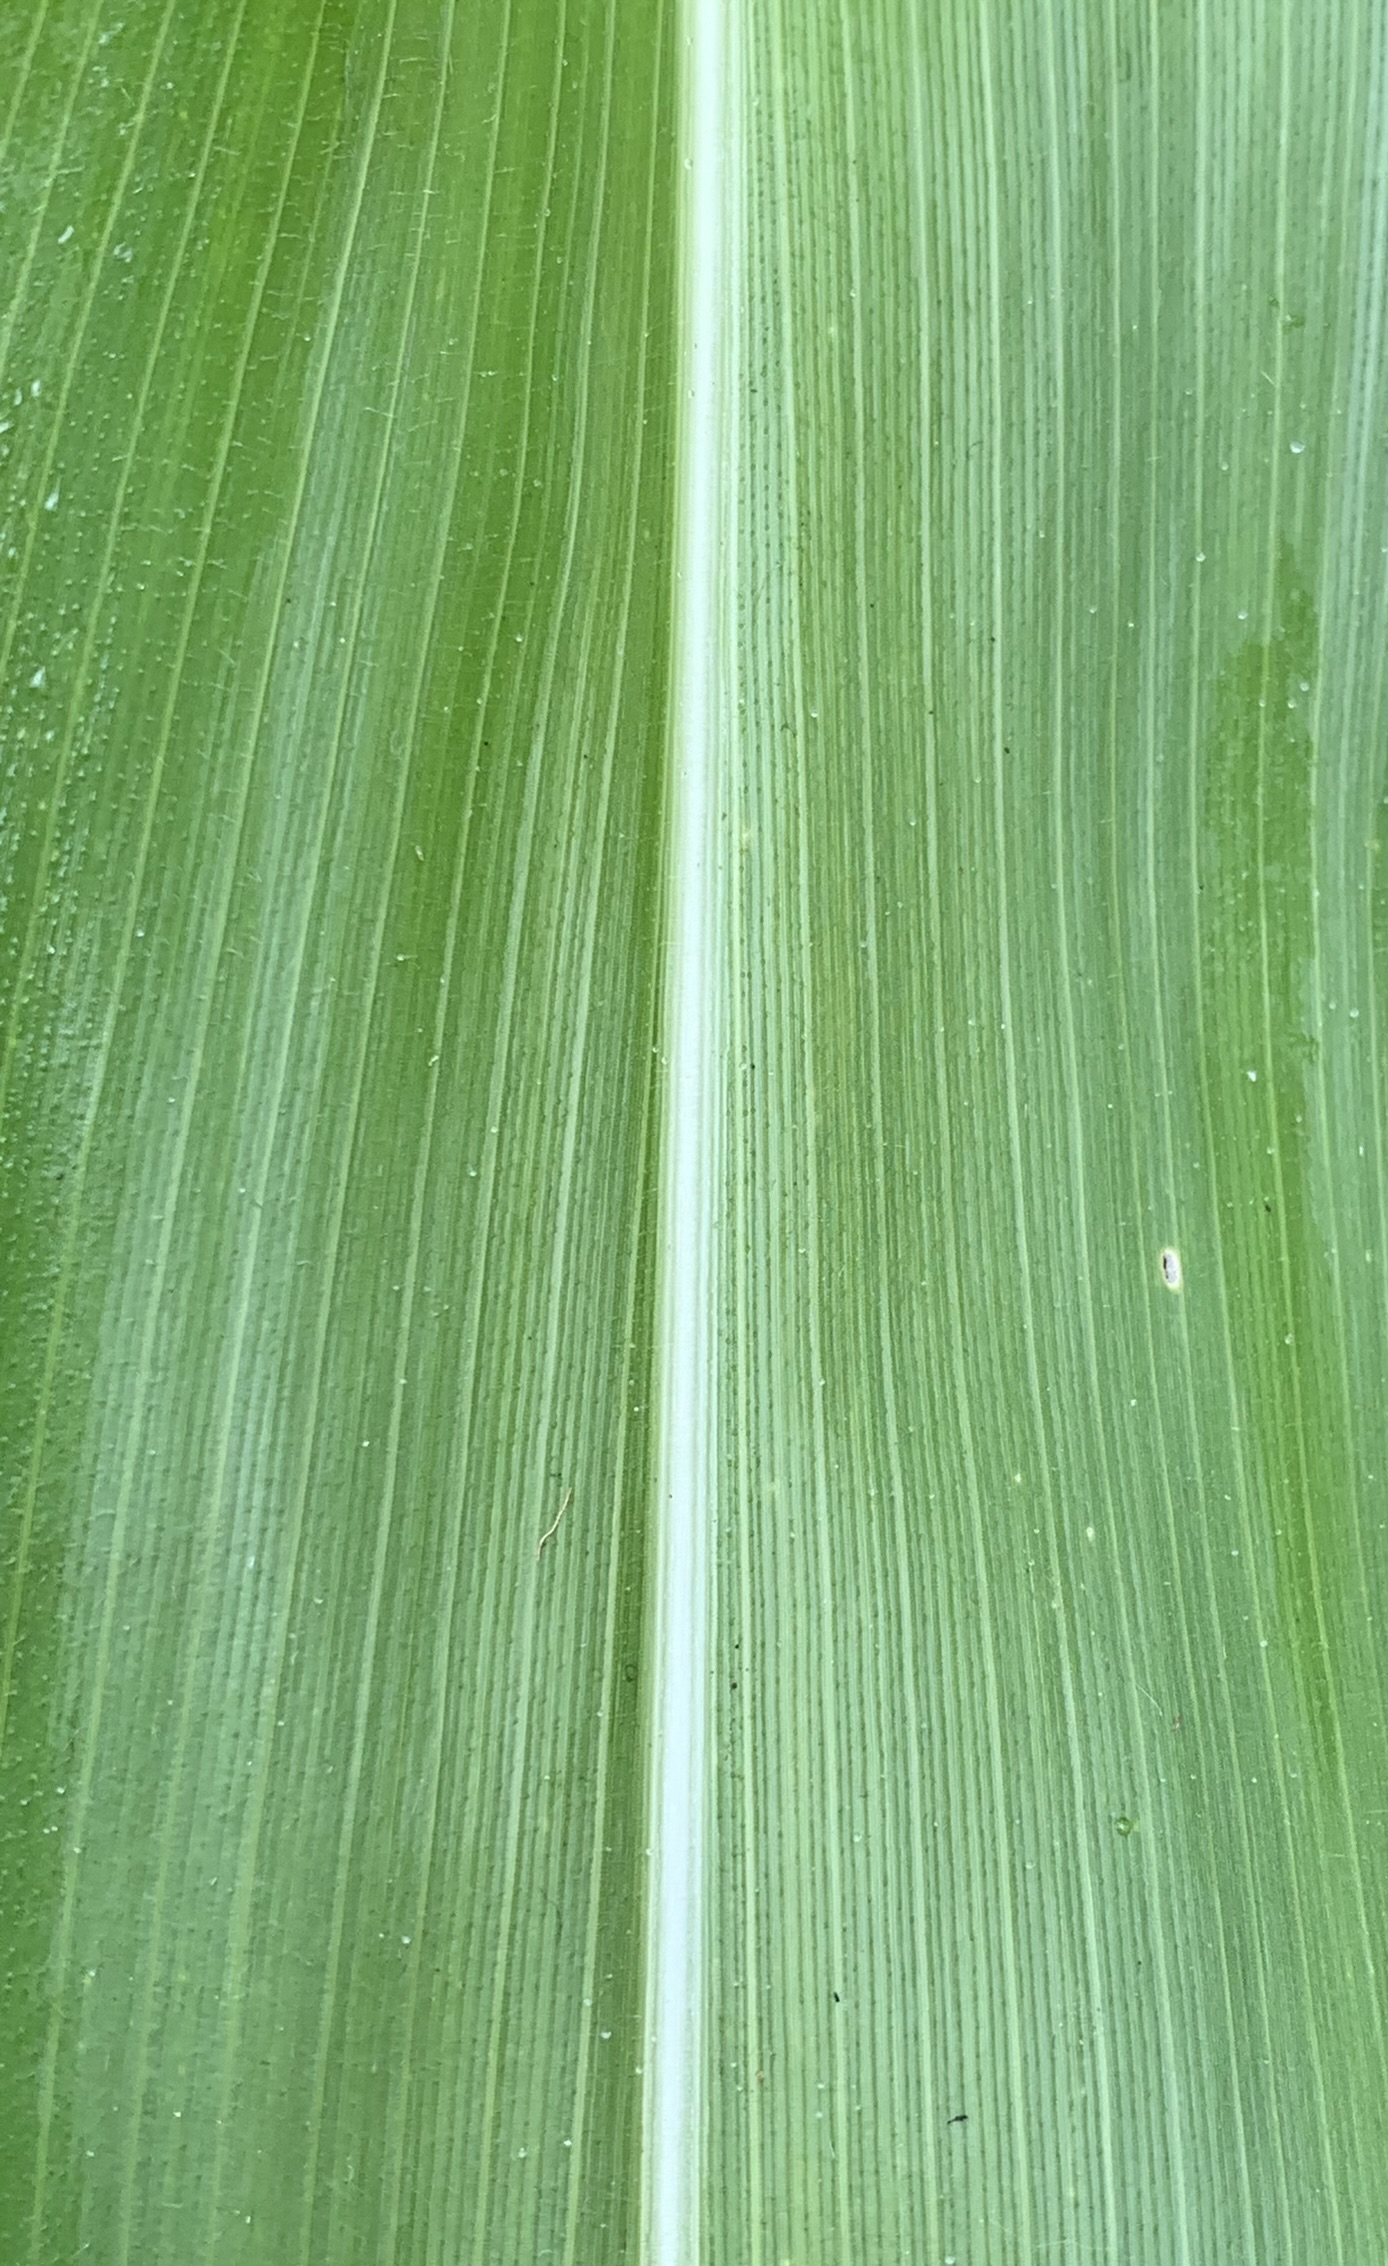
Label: Healthy